Library of Trinity College Dublin

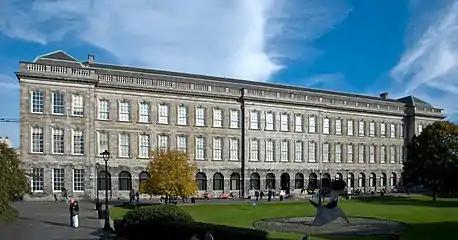
The Old Library Building

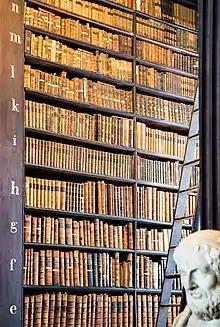
Detail of Long Room shelving

The Library of Trinity College Dublin serves Trinity College, and is the largest library in Ireland. It is a legal deposit or "copyright library", which means that publishers in Ireland must deposit a copy of all their publications there without charge. It is the only Irish library to also hold such rights for works published in the United Kingdom. It is one of the most iconic and prominent landmarks of the university, and has housed the Book of Kells since 1661.